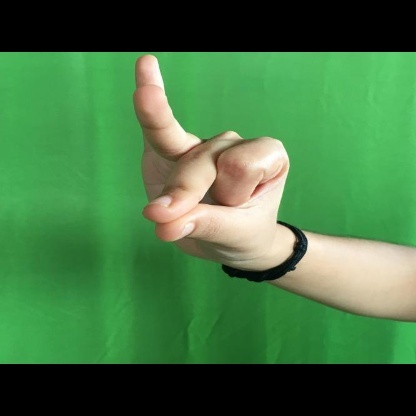
Mudra: Bramaram